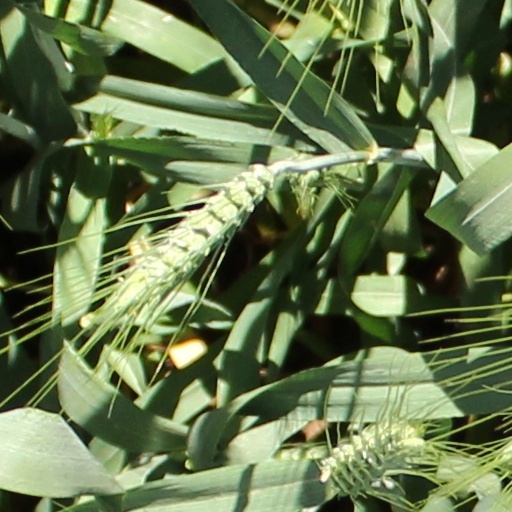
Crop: wheat